Bektashism

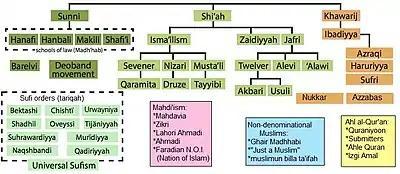
Diagram showing Bektashi as well as other Sufi orders.

Bektashis believe in God and follow all Islamic prophets. Bektashis claim the heritage of Haji Bektash Veli, who was a descendant of Ali, Husayn ibn Ali, Ali al-Sajjad and other Imams. In contrast to many Twelver Shia, Bektashis respect all companions of Muhammad, including Abu Bakr, Umar, Uthman, Talha, Mu'awiya, and Ali who is considered the greatest of them.